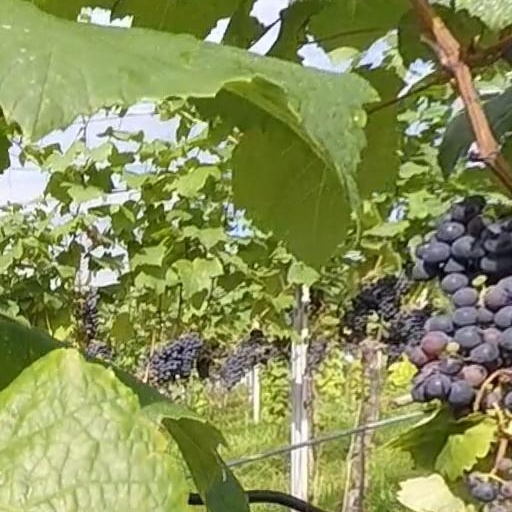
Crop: grape